Bombing of Kōfu in World War II

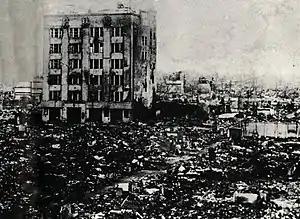
Kōfu after the 1945 air raids

The was part of the air raids on Japan strategic bombing campaign waged by the United States against military and civilian targets and population centers of the Empire of Japan during the Japan home islands campaign in the closing stages of the Pacific War in 1945.